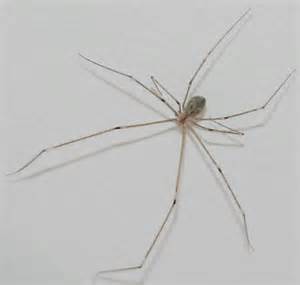
Label: spider